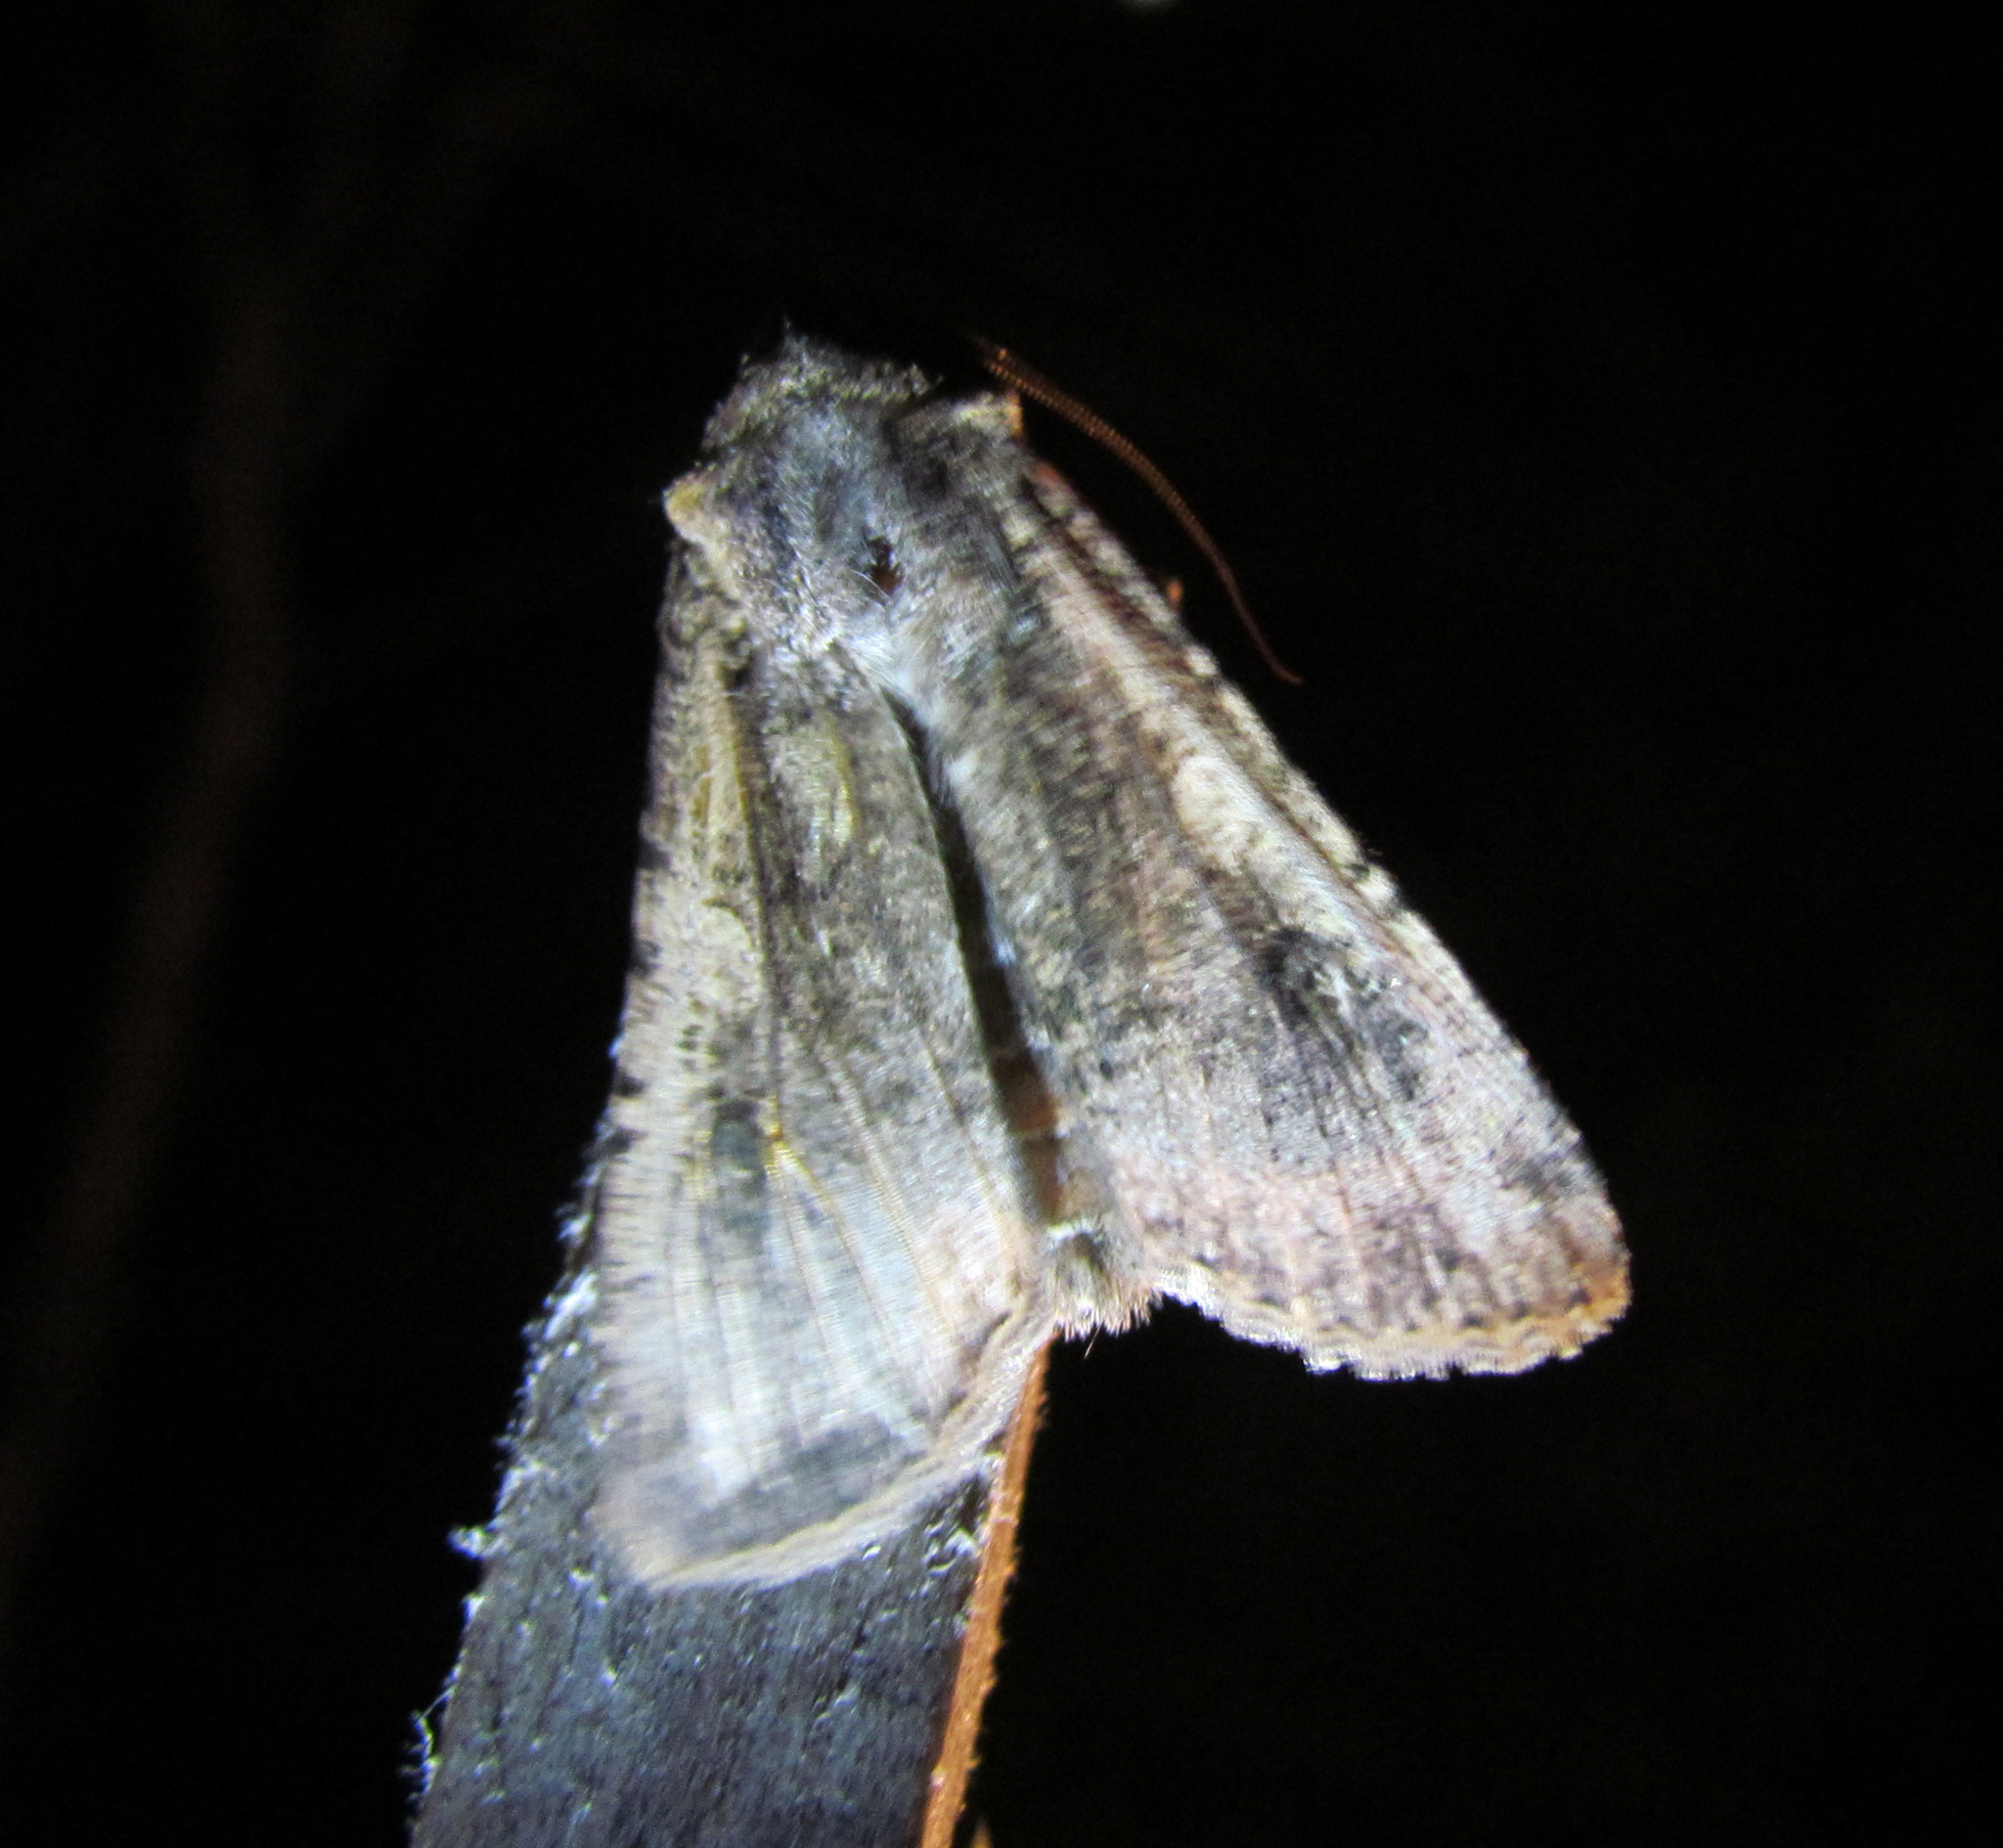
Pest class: cutworms